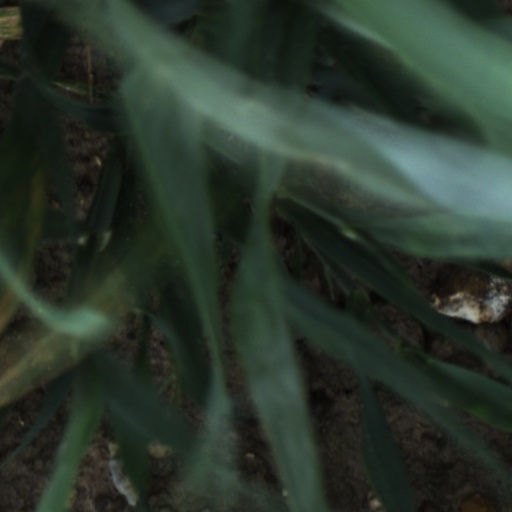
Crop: wheat